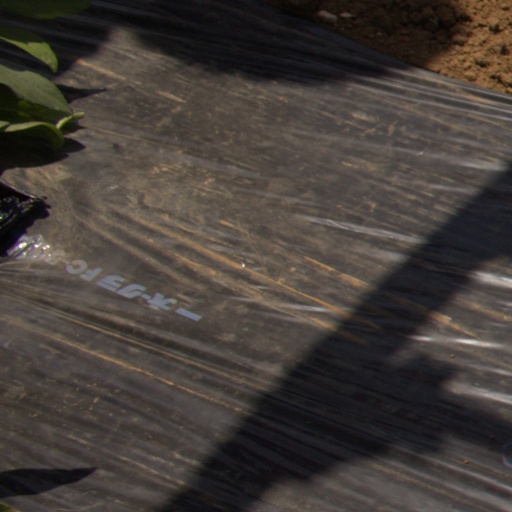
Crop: Jerusalem artichoke